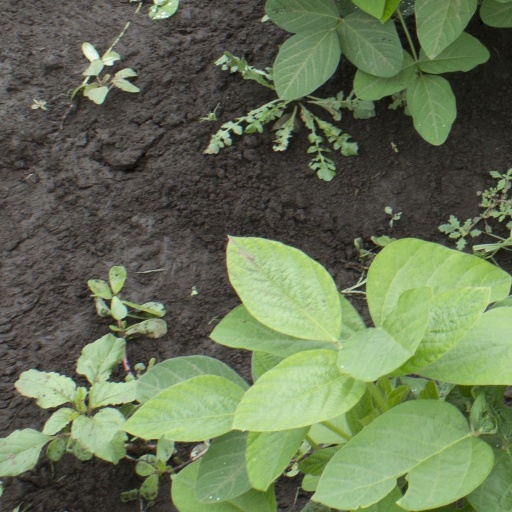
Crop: soybean